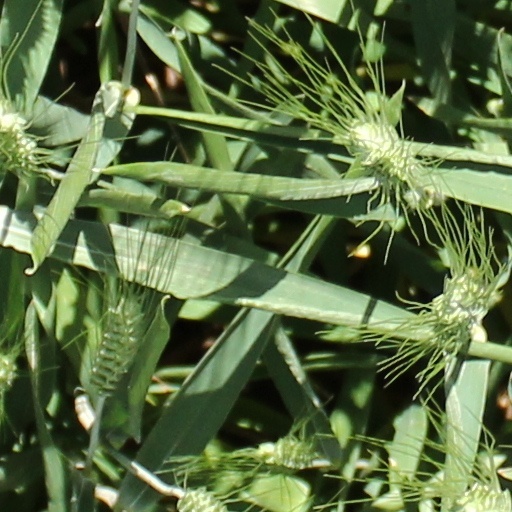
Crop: wheat